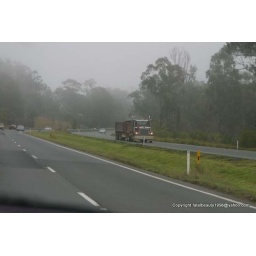
highway in the fog and a kenworth truck